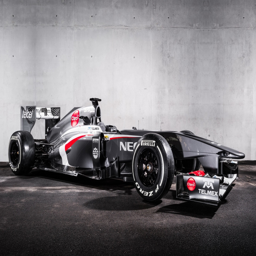
video game subject all for desktop